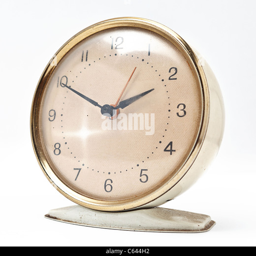
a vintage clock isolated on a white background